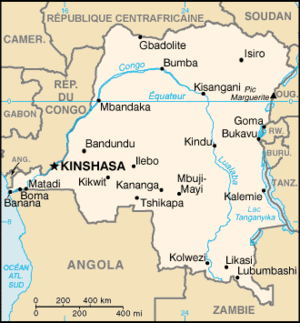
Le Mobutisme fut une doctrine officielle d'État et de parti au Zaïre durant la deuxième moitié du XXᵉ siècle. Le mobutisme propageait et glorifiait les opinions et les points de vue du président zaïrois, autoproclamé « Père de la nation », Mobutu Sese Seko. L'idéologie inclut les principales initiatives de Mobutu comme la Zaïrianisation.
L’histoire militaire de la République démocratique du Congo couvre environ un siècle et demi d'histoire à travers l’Afrique centrale mais aussi en Afrique orientale. Le présent article est donc la synthèse des historiques des nombreux conflits qui ont ensanglanté le pays et la région.
Le VIH / sida est un problème majeur de santé publique et de la cause de la mort dans de nombreux pays d'Afrique, y compris la république démocratique du Congo.
Cet article recense les frontières de la République démocratique du Congo, deuxième plus grand pays d'Afrique. La République démocratique du Congo est également le 7ᵉ pays du monde par la longueur des frontières terrestres cumulées.